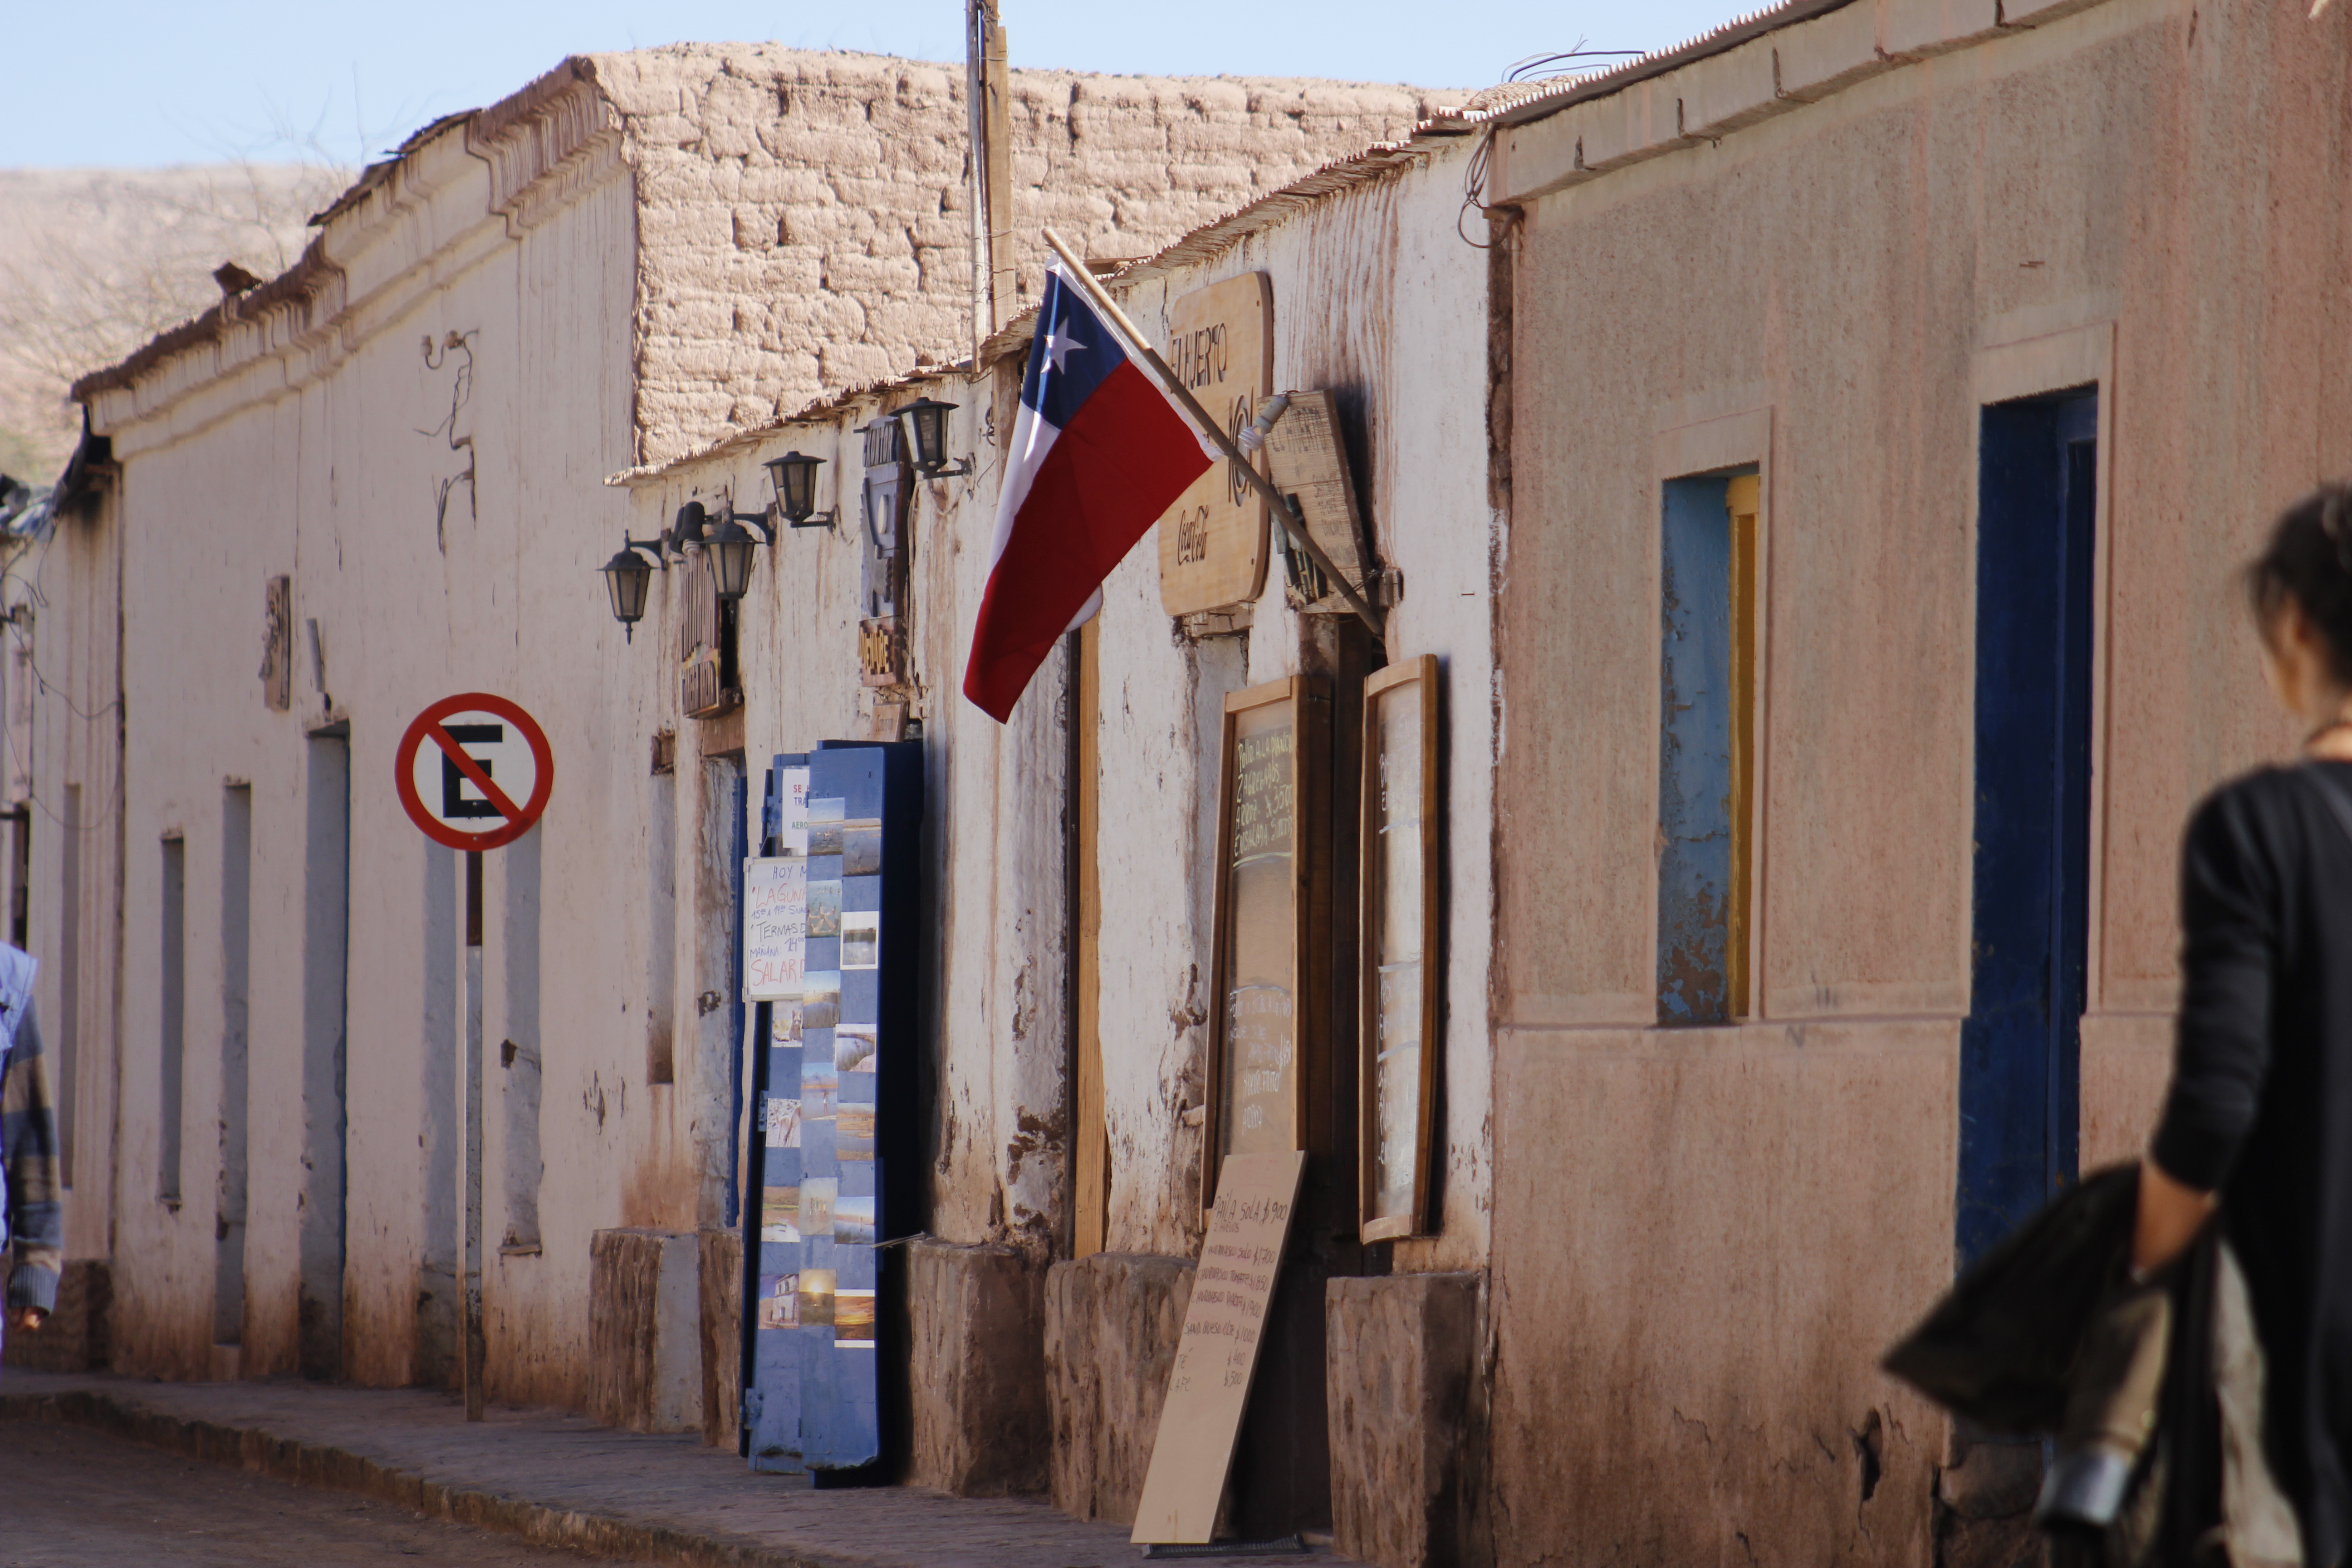
natural, town, wall, neighbourhood, building, street, facade, house, architecture, landscape, signage, home, residential area, road, flag, door